2003

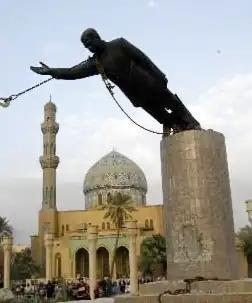
The government of Saddam Hussein was toppled following the invasion of Iraq.

There were 29 armed conflicts affecting 22 countries in 2003. This was a net decrease from 31 conflicts in 2002. The deadliest conflicts were in Iraq, Kashmir, Liberia, Nepal, and Sudan.